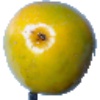
Label: Maracuja 1